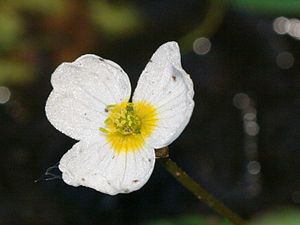
Almindelig vandranke / Galleri
Almindelig Vandranke eller blot Vandranke er en urt med op til 1 meter lange flydende stængler. Den vokser bl.a. på sandbund i næringsfattige søer.